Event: Nepal Earthquake
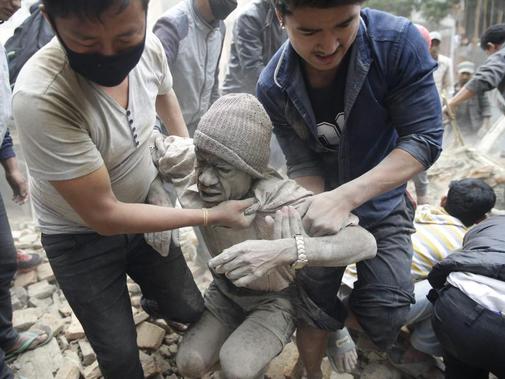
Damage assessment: damage